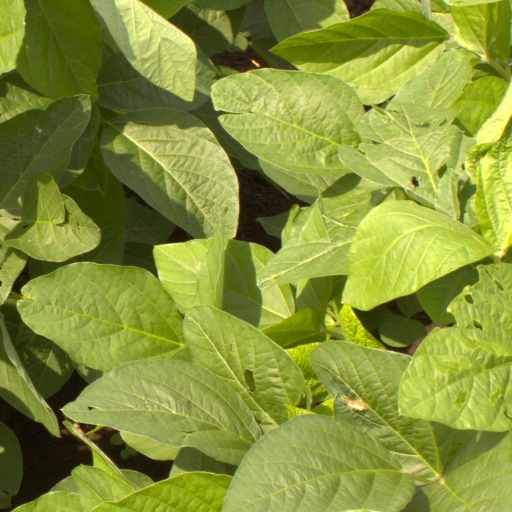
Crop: soybean